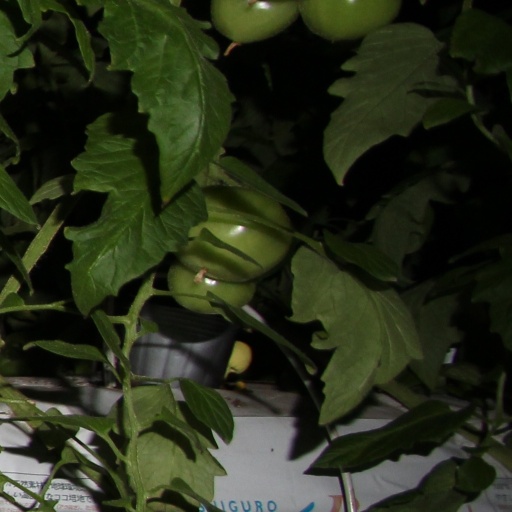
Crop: tomato